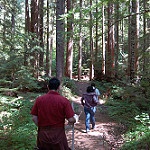
Label: forest